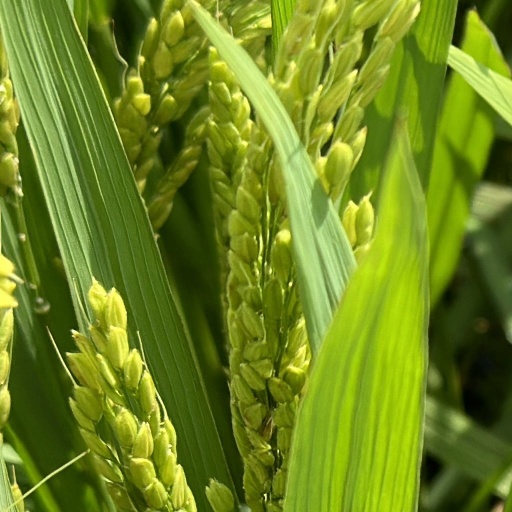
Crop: rice